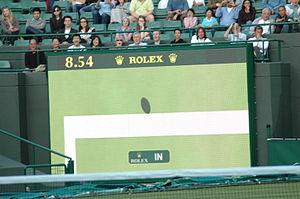
"Hawk-Eye est un système informatique propriétaire destiné à l'arbitrage et réalisé par la société Hawk-Eye Innovations Ltd. Son nom fait référence à l'expression anglaise « hawk-eyed » utilisée pour parler de quelqu'un dont la vue est perçante et fait aussi allusion à son inventeur Paul Hawkins. Il est utilisé sur les circuits professionnels de tennis WTA et ATP, ainsi que pour certains matchs de cricket, ou de billard. C'est d'ailleurs au cours d'un match de cricket que Paul Hawkins, qui dans les années 1990 travaillait sur une thèse en intelligence artificielle, eut l'idée de créer un ""système vidéo"" capable d'être plus performant qu'un arbitre humain. En effet, il avait eu la désagréable sensation d'avoir été victime d'une erreur d'arbitrage. Il a transformé sa frustration en innovation technologique.
AO International Tennis est un jeu vidéo de tennis développé et édité par Big Ant Studios, sorti le 5 janvier 2018 sur mobile, le 16 janvier 2018 en Australie et en Nouvelle-Zélande sur PlayStation 4 Xbox One et le 8 mai 2018 en sortie mondiale sur PlayStation 4, Xbox One, Windows et compatible PC. Le jeu comporte la licence officiel du tournoi de l'Open d'Australie.
Le tournoi de Wimbledon ou The Championships, souvent abrégé par métonymie en Wimbledon, est un tournoi de tennis se déroulant annuellement dans le quartier éponyme de Londres. Joué depuis le 3 juillet 1877, il est le plus ancien tournoi de tennis au monde. Il est depuis ses débuts organisé par l'All England Lawn Tennis and Croquet Club, un club sportif anglais. D'abord uniquement ouvert aux hommes, il s'ouvre aux femmes en 1884. À partir de 1968 et comme tous les autres tournois, il s'ouvre aux professionnels. Aux côtés du simple messieurs et du simple dames se déroulent aussi des compétitions de double messieurs, double dames et double mixte. Le tournoi fait partie de la catégorie des Grands Chelems au nombre de quatre : l'Open d'Australie, les Internationaux de France de tennis, Wimbledon et l'US Open de tennis. Ce sont les tournois de tennis les plus importants et Wimbledon est souvent considéré comme le plus prestigieux d'entre eux par ceux qui se fondent sur l'histoire.